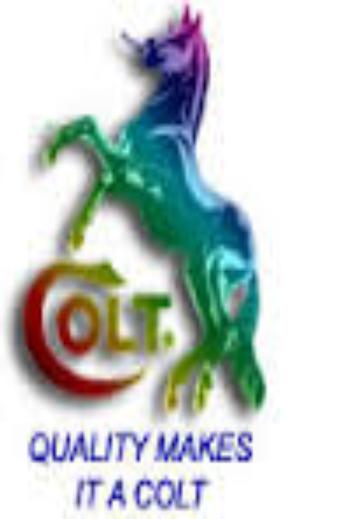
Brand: Colt
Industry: Others